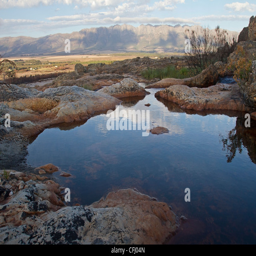
a small dam reflecting clouds with mountains in the background